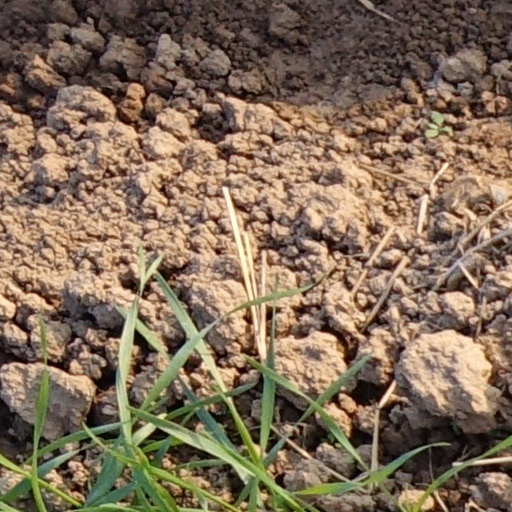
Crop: wheat